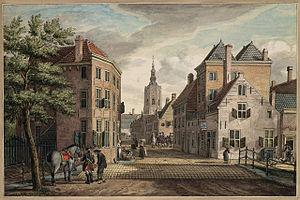
Rue Prinsestraat, La Haye, en 1775. Brosse à l'aquarelle par Paulus Constantijn la Fargue Español: Prinsetraat, La Haya, en 1775. Cepillo de la acuarela por Paulus Constantijn La Fargue